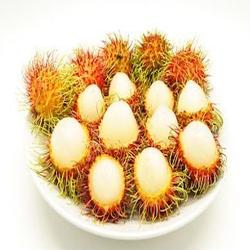
Label: Rambutan